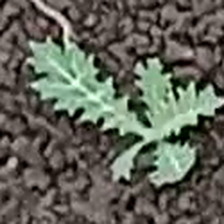
Weed species: Bilayat_(Mexicana_Argemone)